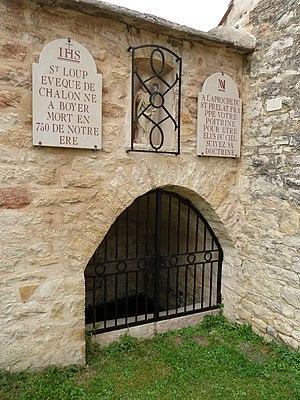
Fontaine St Loup, Boyer (71)
Saint Loup ou Saint Leu est un évêque de Chalon-sur-Saône, né à Boyer à la fin du VIe siècle et mort dans les années 610.